Turin

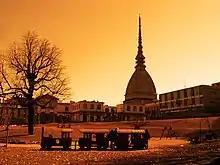
Mole Antonelliana in 2006

Via Roma crosses one of the main squares of the city: the pedestrianized Piazza San Carlo, built by Carlo di Castellamonte in the 17th century. In the middle of the square stands the equestrian monument to Emmanuel Philibert, also known as "Caval ëd Brons" in the local dialect ('Bronze Horse'); the monument depicts the Duke sheathing his sword after the Battle of St. Quentin. Piazza San Carlo arcades host the most ancient cafés of the city, such as "Caffé Torino" and "Caffé San Carlo".